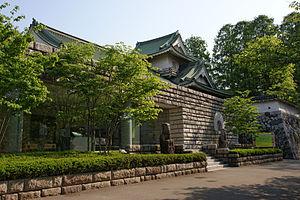
Le château de Toyama, également appelé château d'Azumi, se trouve à Toyama, préfecture de Toyama au Japon. Construit en 1543, le château et ses environs sont à présent un parc public.